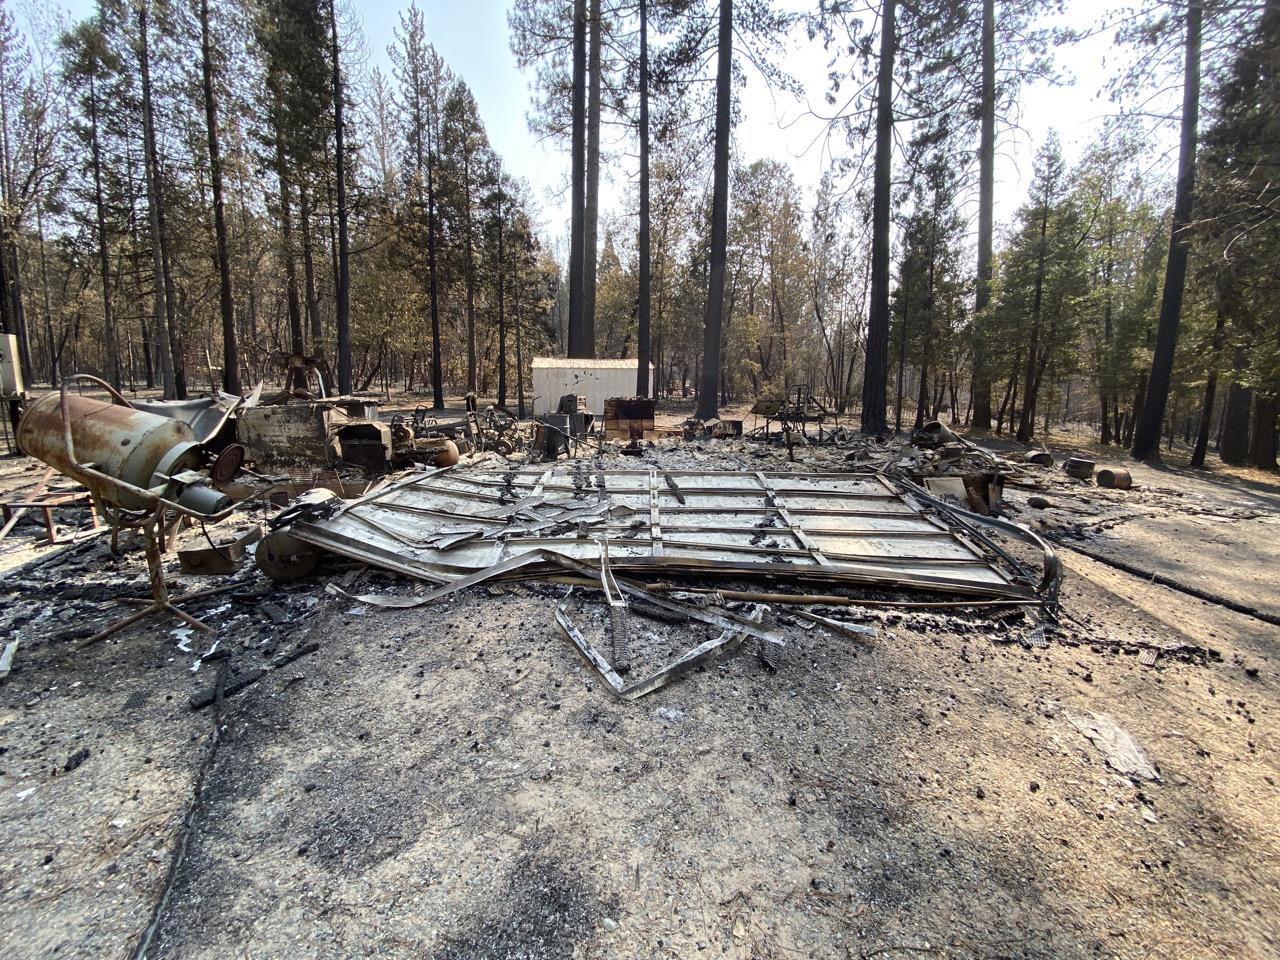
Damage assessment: destroyed